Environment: real
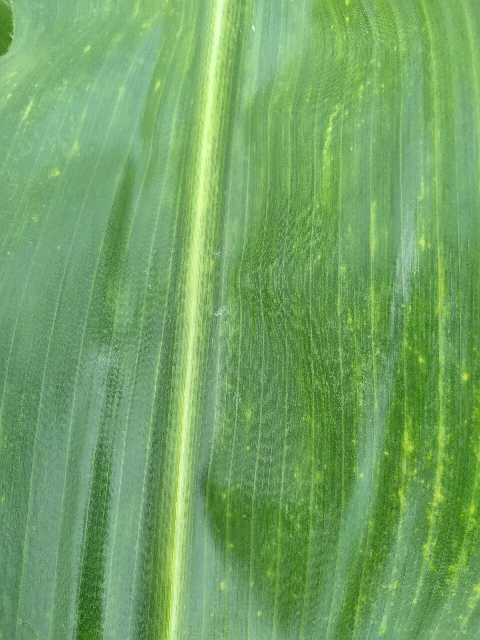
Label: lethal_necrosis